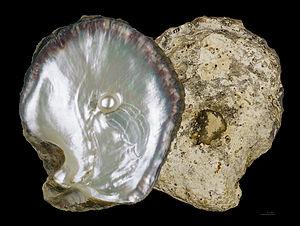
La perliculture ou nacroculture désigne l'activité humaine qui consiste à cultiver les huîtres perlières, soit à les élever, à les greffer et à les entretenir pour en obtenir des perles de qualité.
Pterioidea est une super-famille de mollusques bivalves, de l'ordre des Pterioida.
Pteriidae est une famille de mollusques bivalves de l'ordre des Ostreida. Communément, cette famille regroupe des huitres perlières.
Les Ptériomorphes, ou Pteriomorphia Beurlen, 1944, sont une sous-classe de mollusques bivalves.
Une coquille est le squelette externe d'un mollusque. La majorité des mollusques à coquille se trouve dans la classe des gastéropodes comme les escargots, et dans celle des bivalves comme les huîtres. Trois autres classes de mollusques sécrètent systématiquement une coquille : les scaphopodes, les polyplacophores et les monoplacophores. C'est aussi le cas pour la quasi-totalité des céphalopodes, même si elle est parfois réduite et recouverte par le manteau.
Pinctada margaritifera est une espèce d'huître perlière marine. C'est un mollusque bivalve de la famille des Pteriidae.